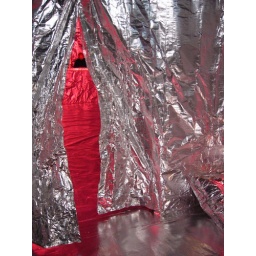
vaginal entry to the bar in mirror room